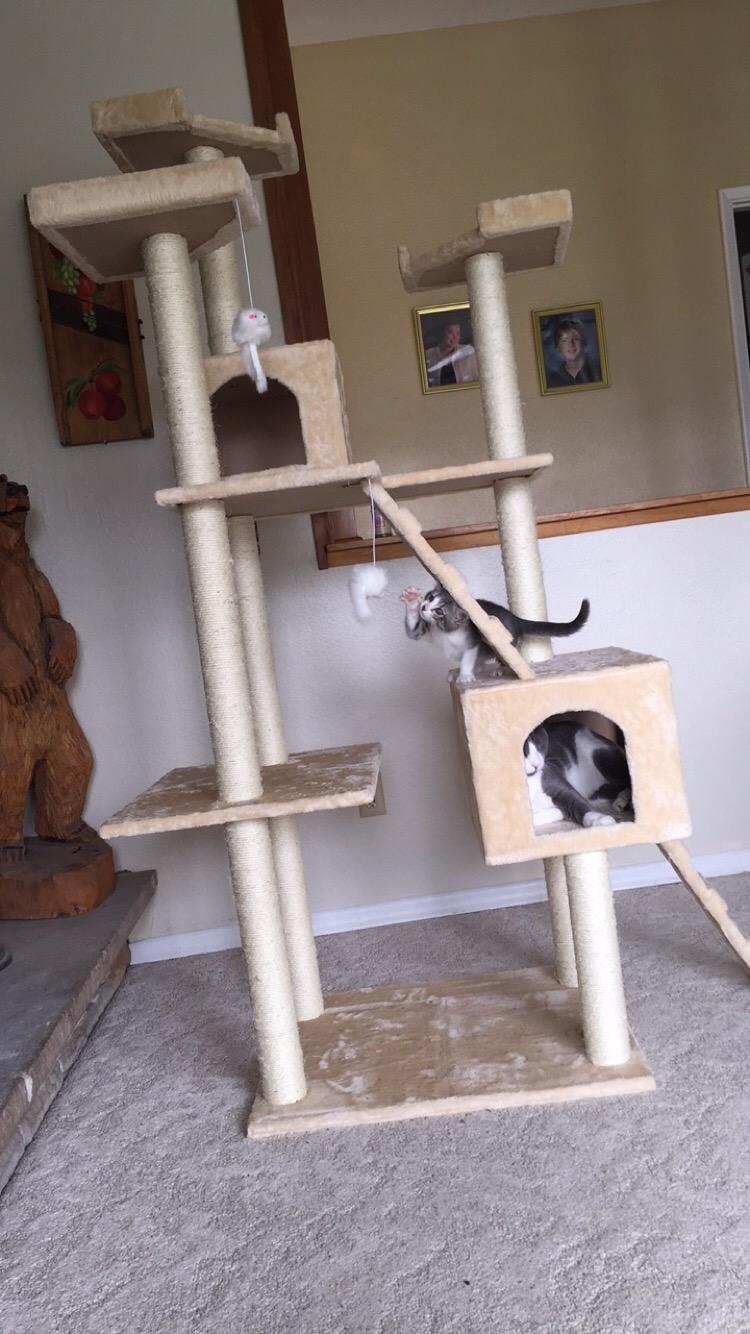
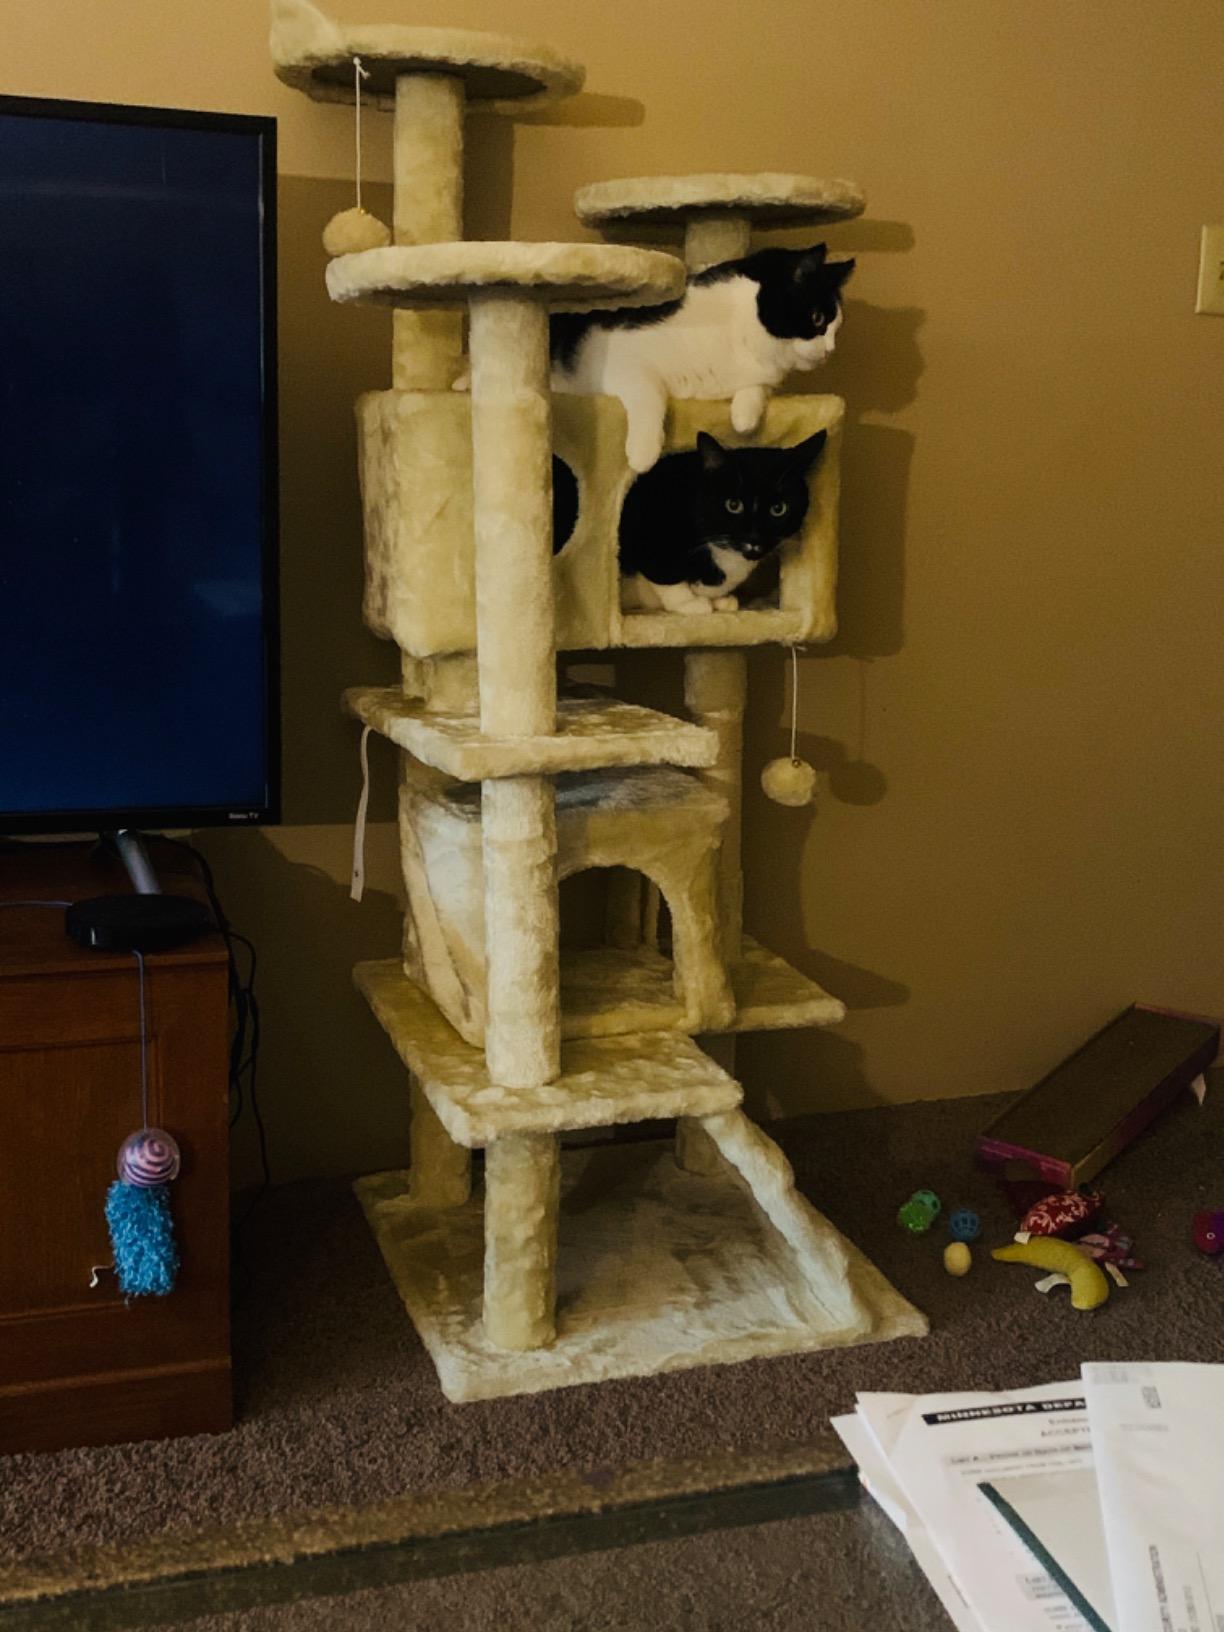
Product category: items_cat tree
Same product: no